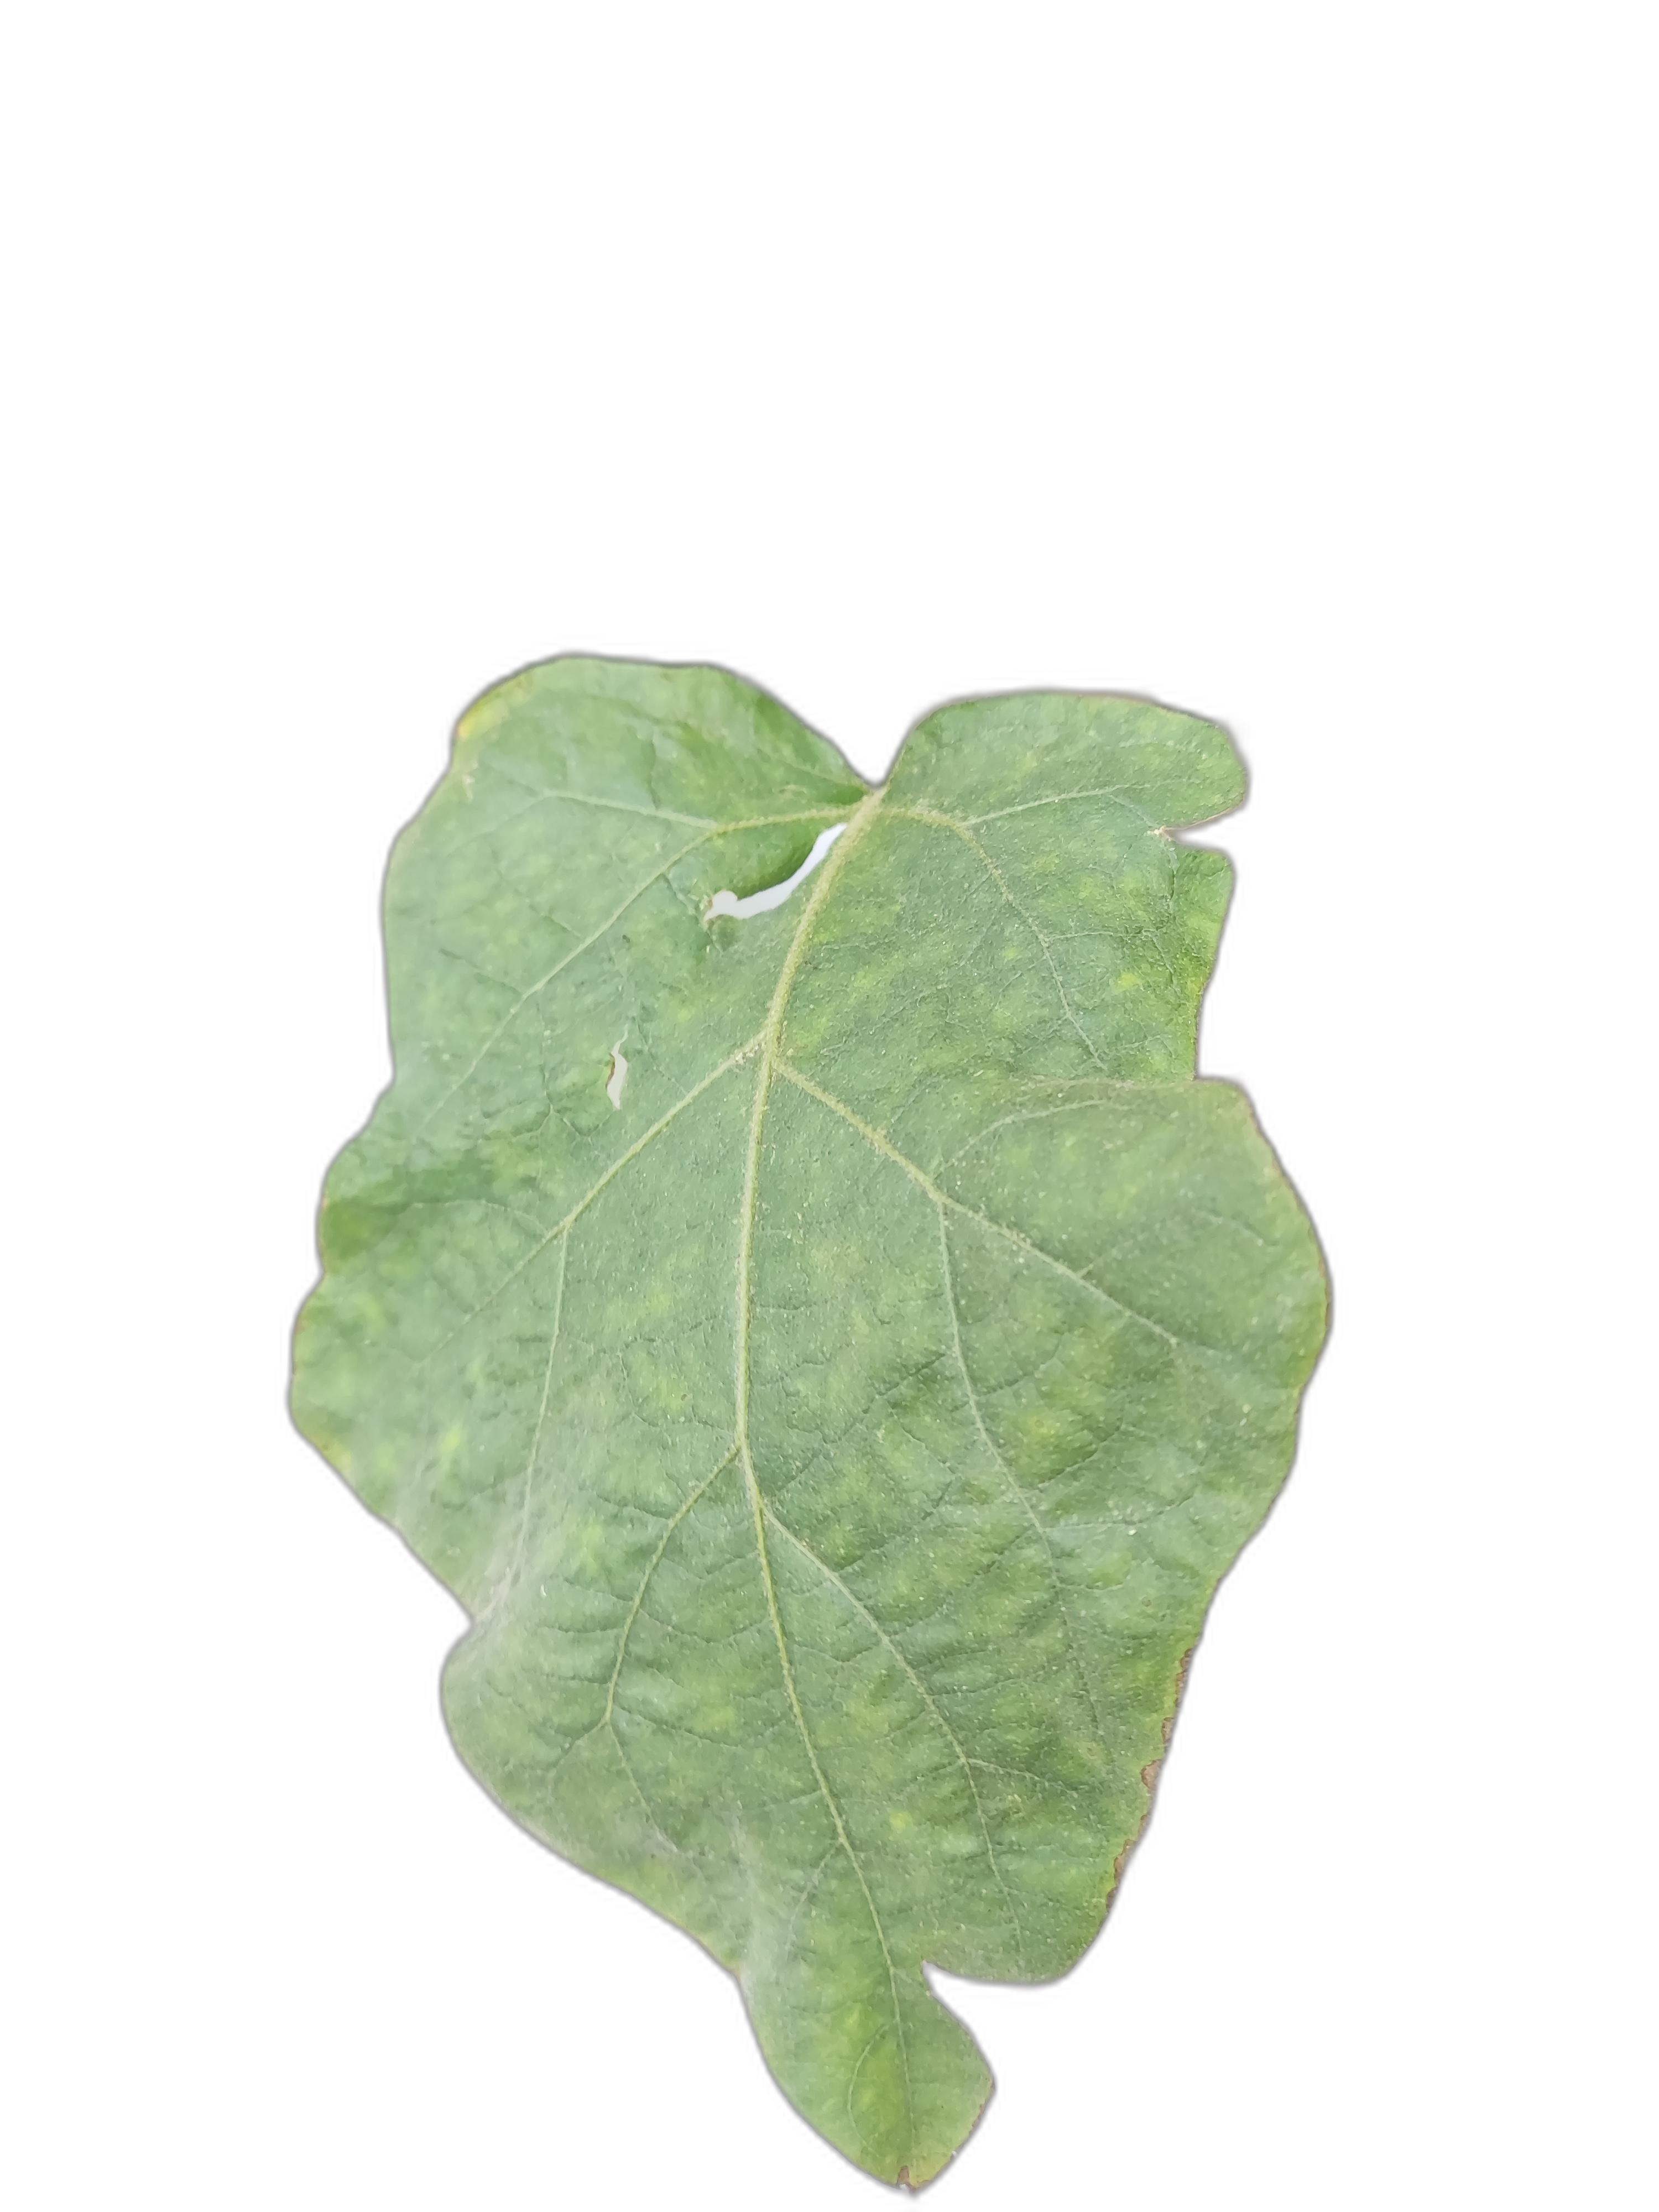
Label: Healthy Leaf